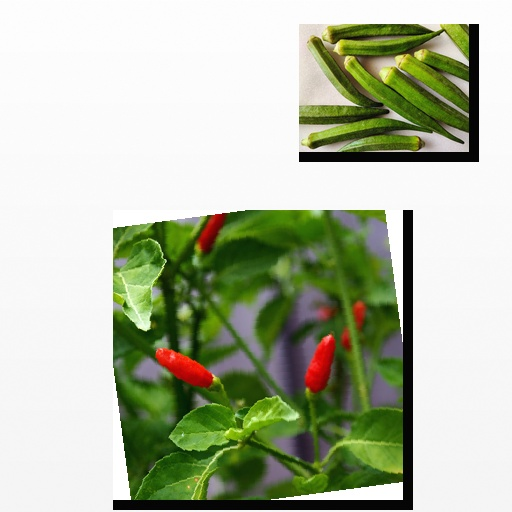
Food items: chili_pepper, okra